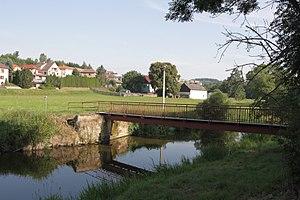
Bítovčice est une commune du district de Jihlava, dans la région de Vysočina, en République tchèque. Sa population s'élevait à 426 habitants en 2019.